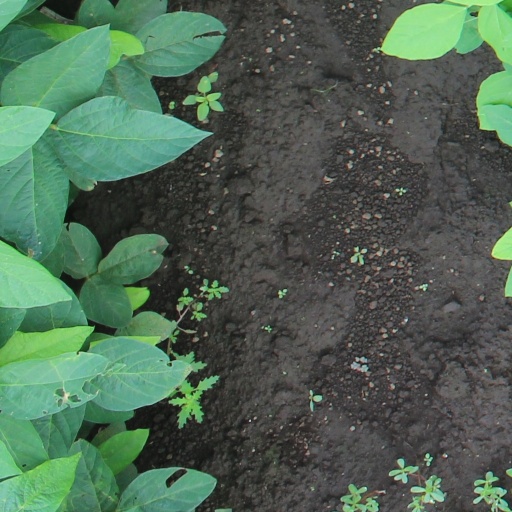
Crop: soybean